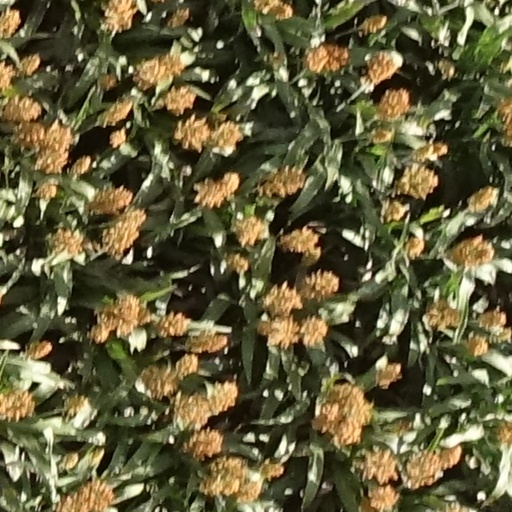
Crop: sorghum